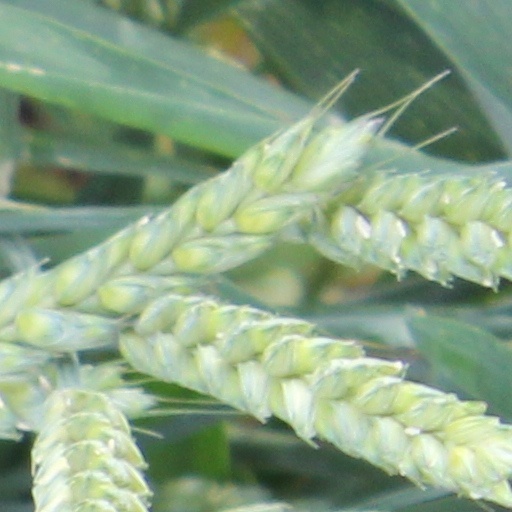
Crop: wheat